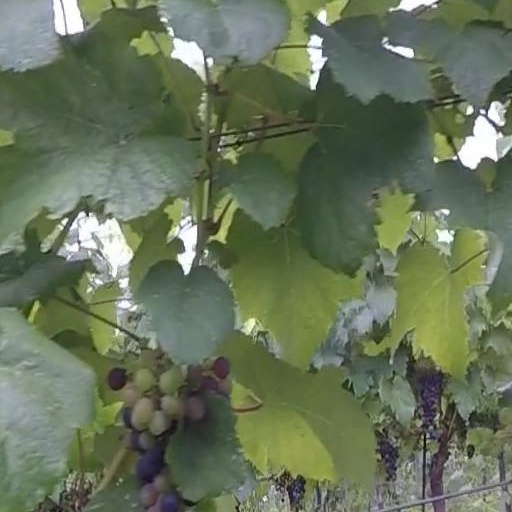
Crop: grape